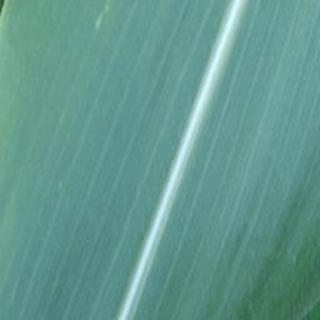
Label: healthy_corn